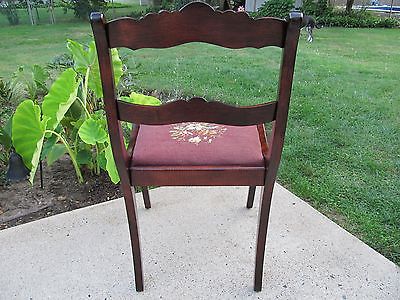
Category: chair